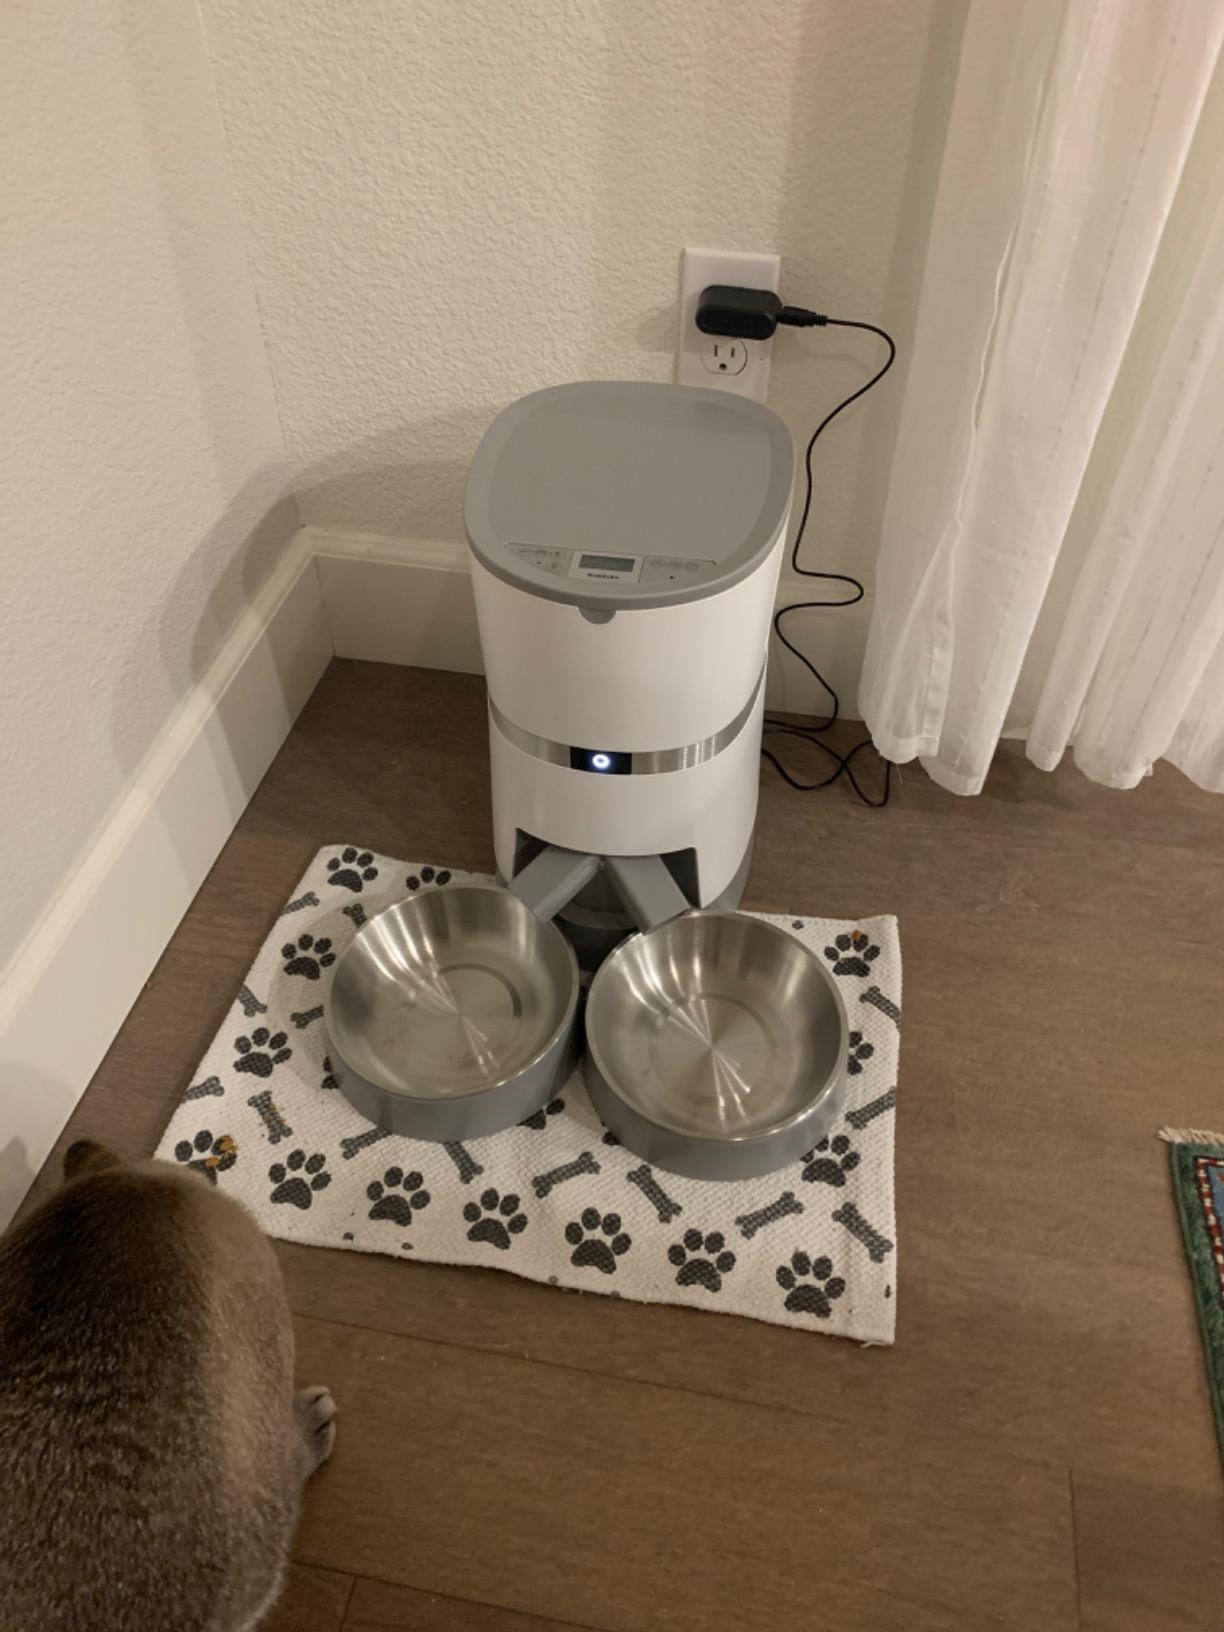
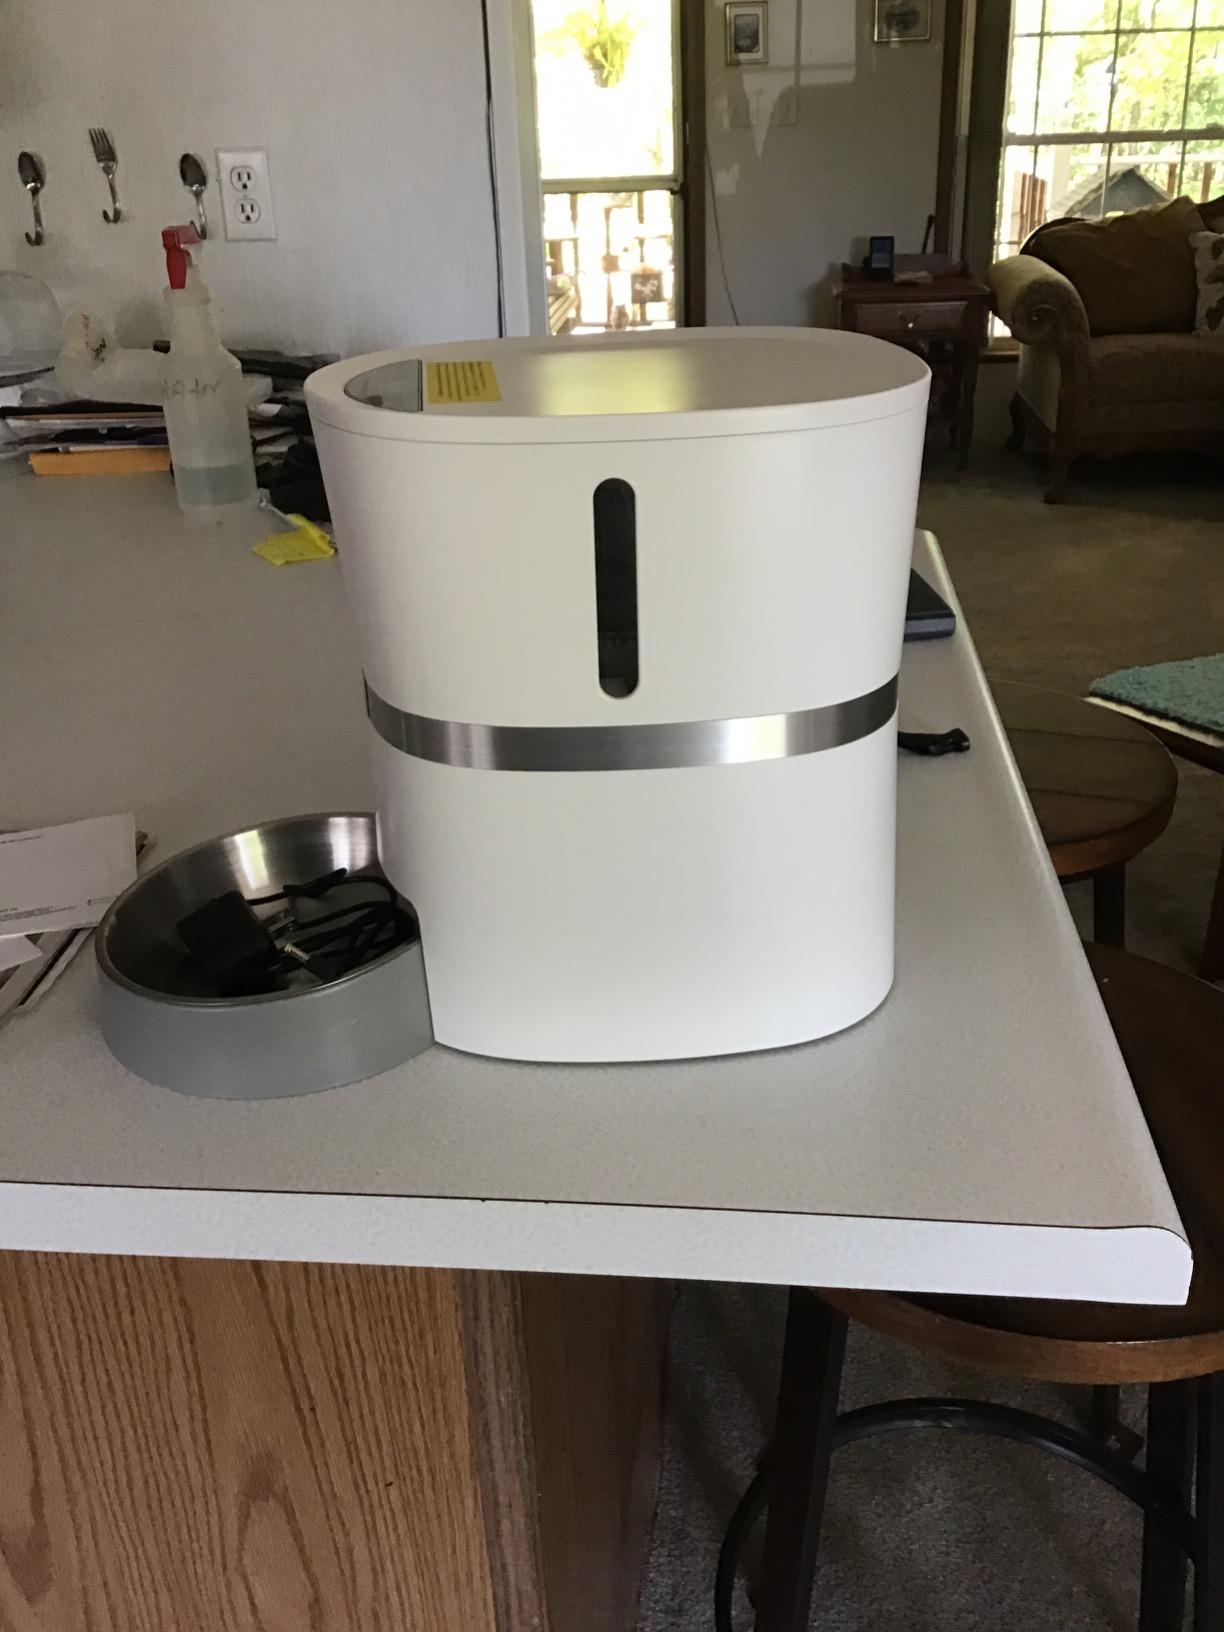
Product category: items_feeder
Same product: no